Flounder

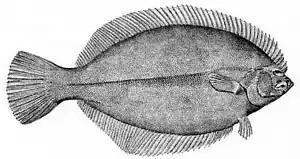
Winter flounder, "Pseudopleuronectes americanus"

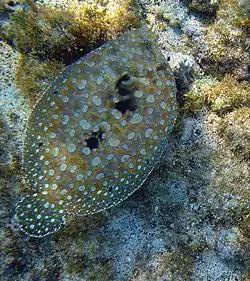
Flowery flounder, "Bothus mancus", Bahía de la Chiva, at Hawaii

Flounders are a group of flatfish species. They are demersal fish, found at the bottom of oceans around the world; some species will also enter estuaries.